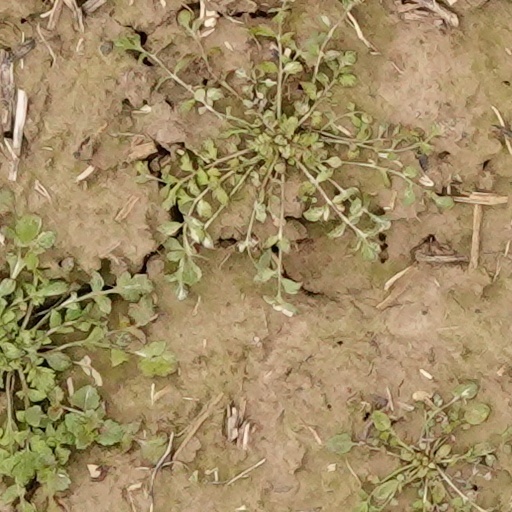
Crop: wheat